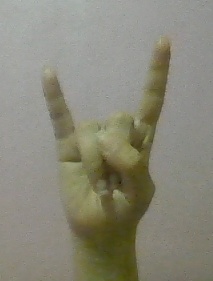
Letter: la